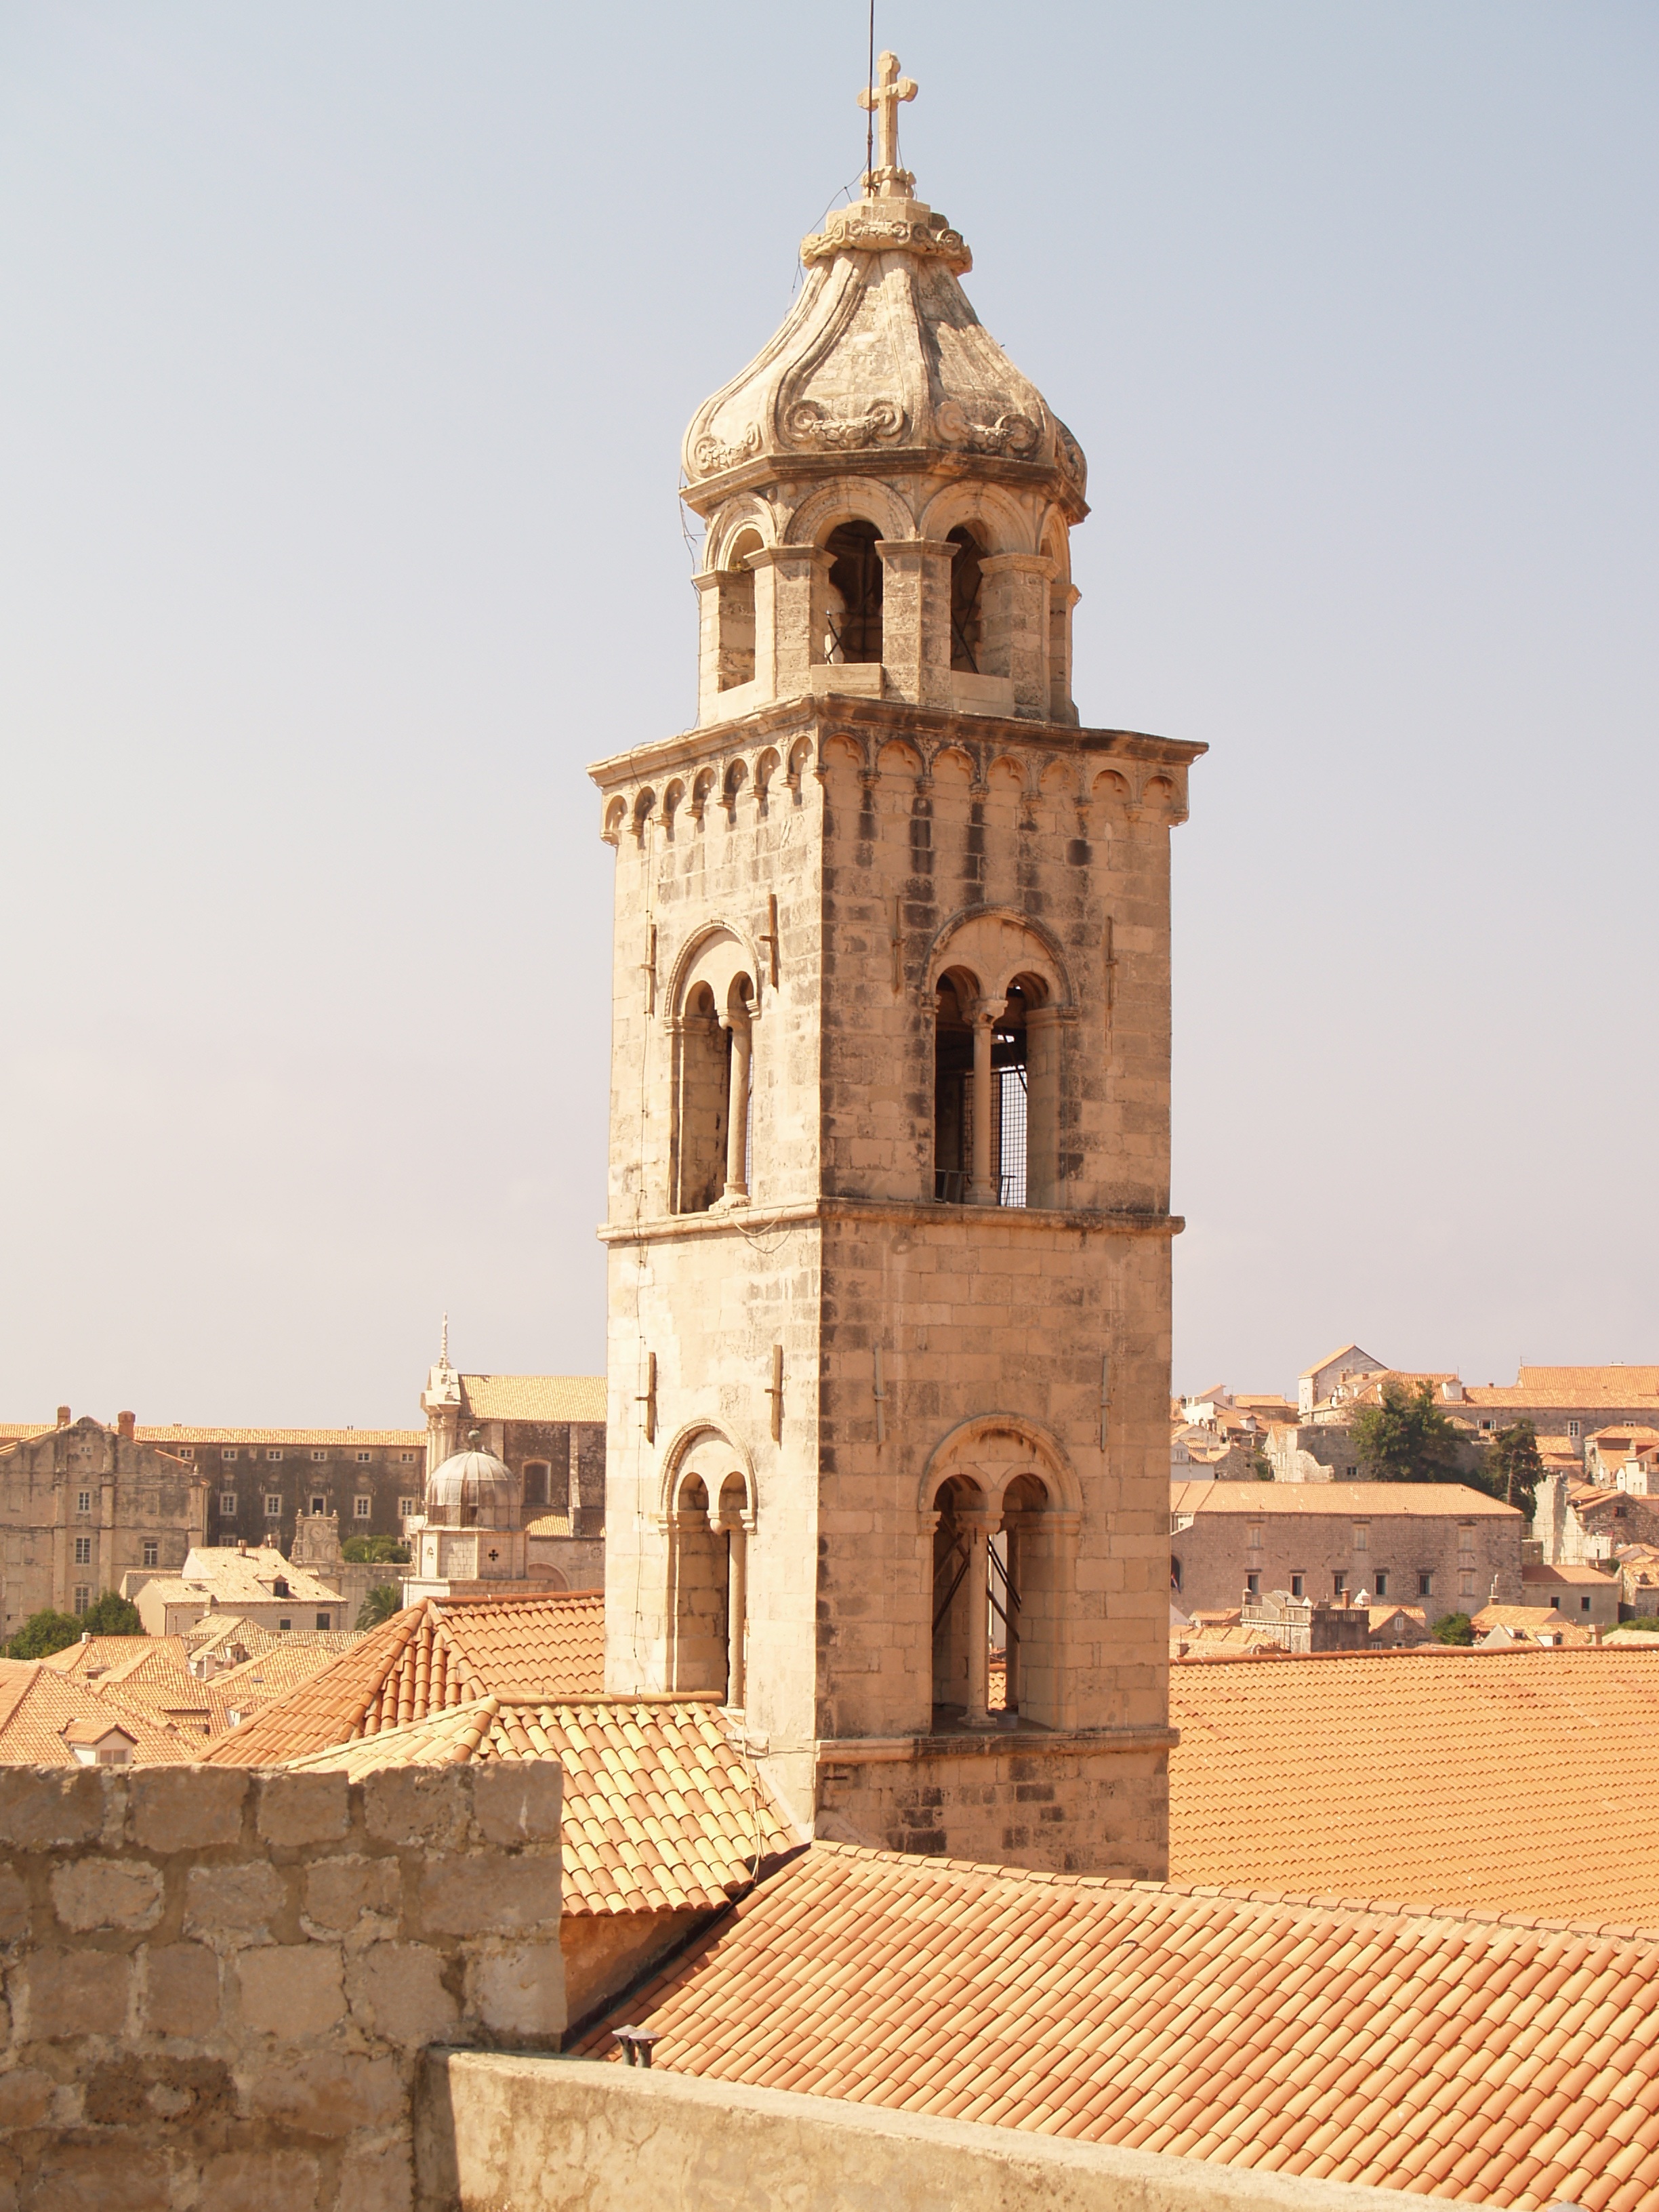
sea, architecture, town, building, old, city, wall, vacation, tourist, travel, europe, mediterranean, tower, landmark, church, cathedral, attraction, historic, tourism, place of worship, bell tower, croatia, temple, steeple, dubrovnik, monastery, heritage, unesco, basilica, adriatic, dalmatia, historic site, ancient history, spanish missions in california